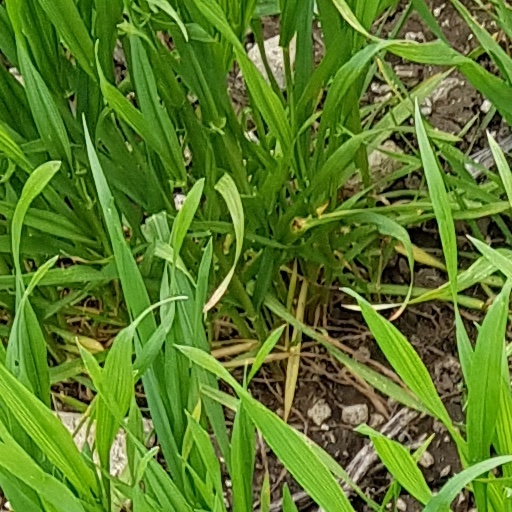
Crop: wheat